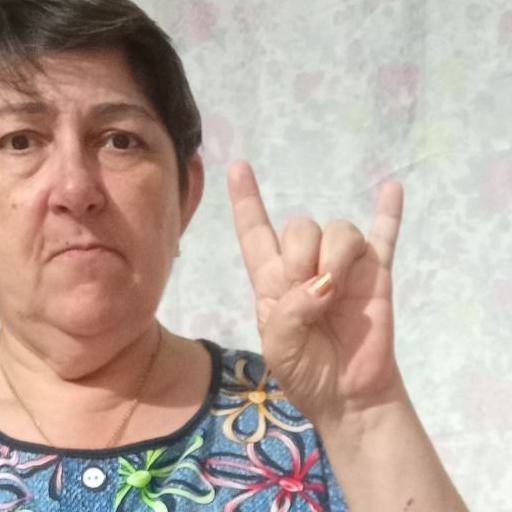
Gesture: rock